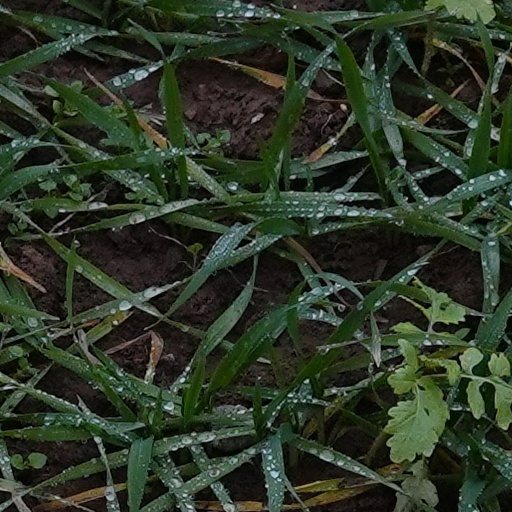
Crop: wheat